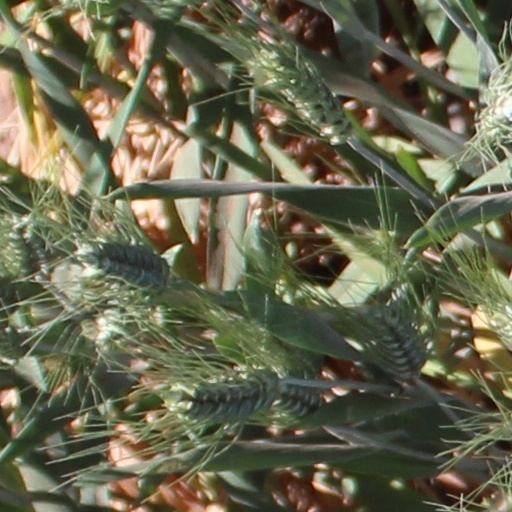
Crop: wheat